Michael Cheukoua

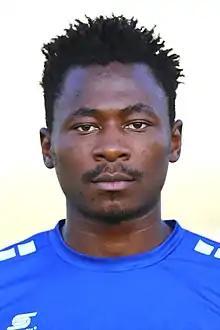
Cheukoua in 2018

Michael Cheukoua (born 13 January 1997) is a Cameroonian professional footballer who plays as a winger for China League One club Guangxi Pingguo.